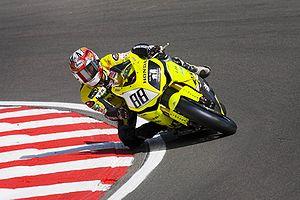
Shūhei Aoyama est un pilote de vitesse moto Japonais.